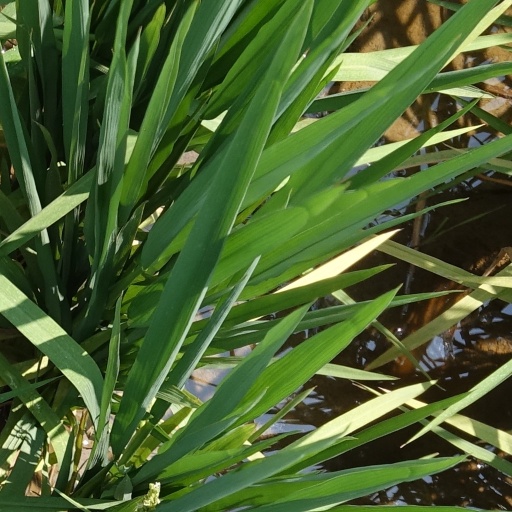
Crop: rice